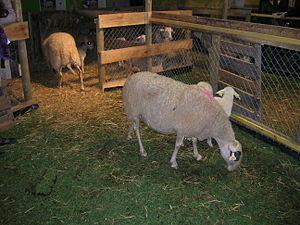
Brebis de race Causse du Lot au salon SISQA de Toulouse. (salon agroalimentaire et agricole)
On dénombre une soixantaine de races ovines en France dont certaines sont aujourd'hui des races dites de conservatoire et beaucoup classées par le Bureau des ressources génétiques dans la liste des races en danger.